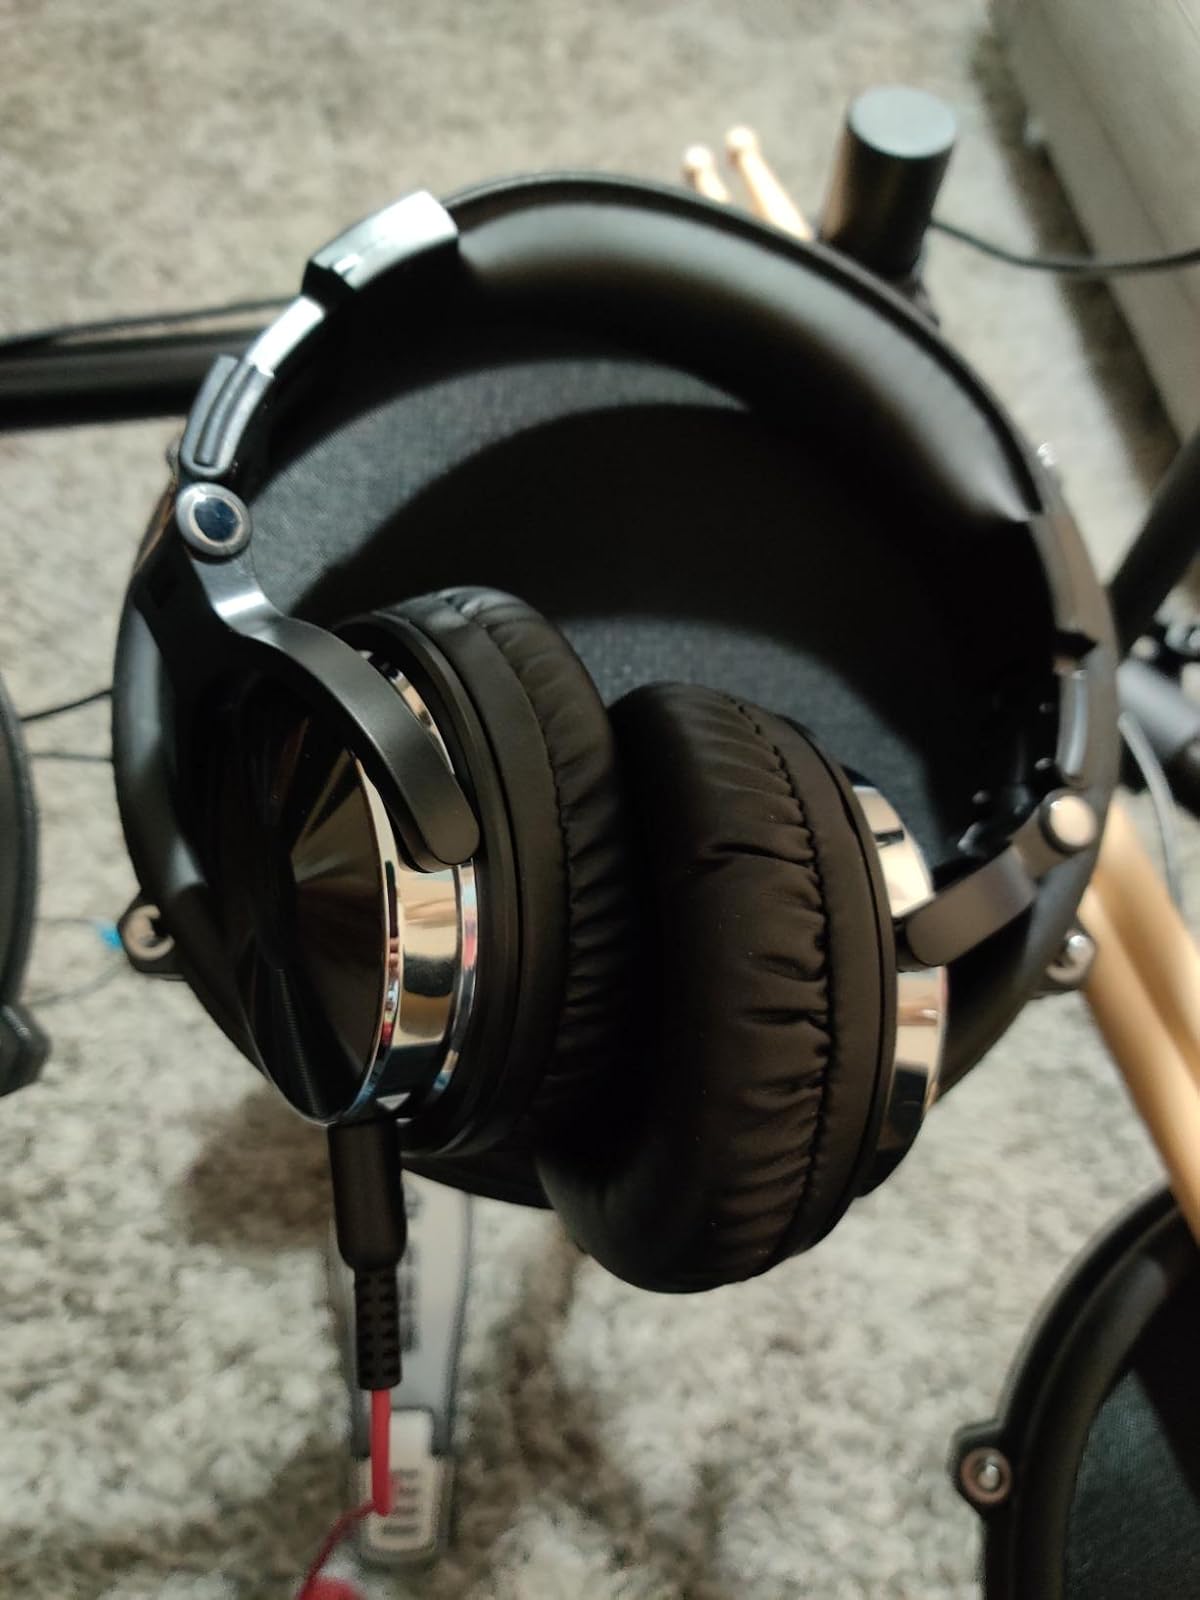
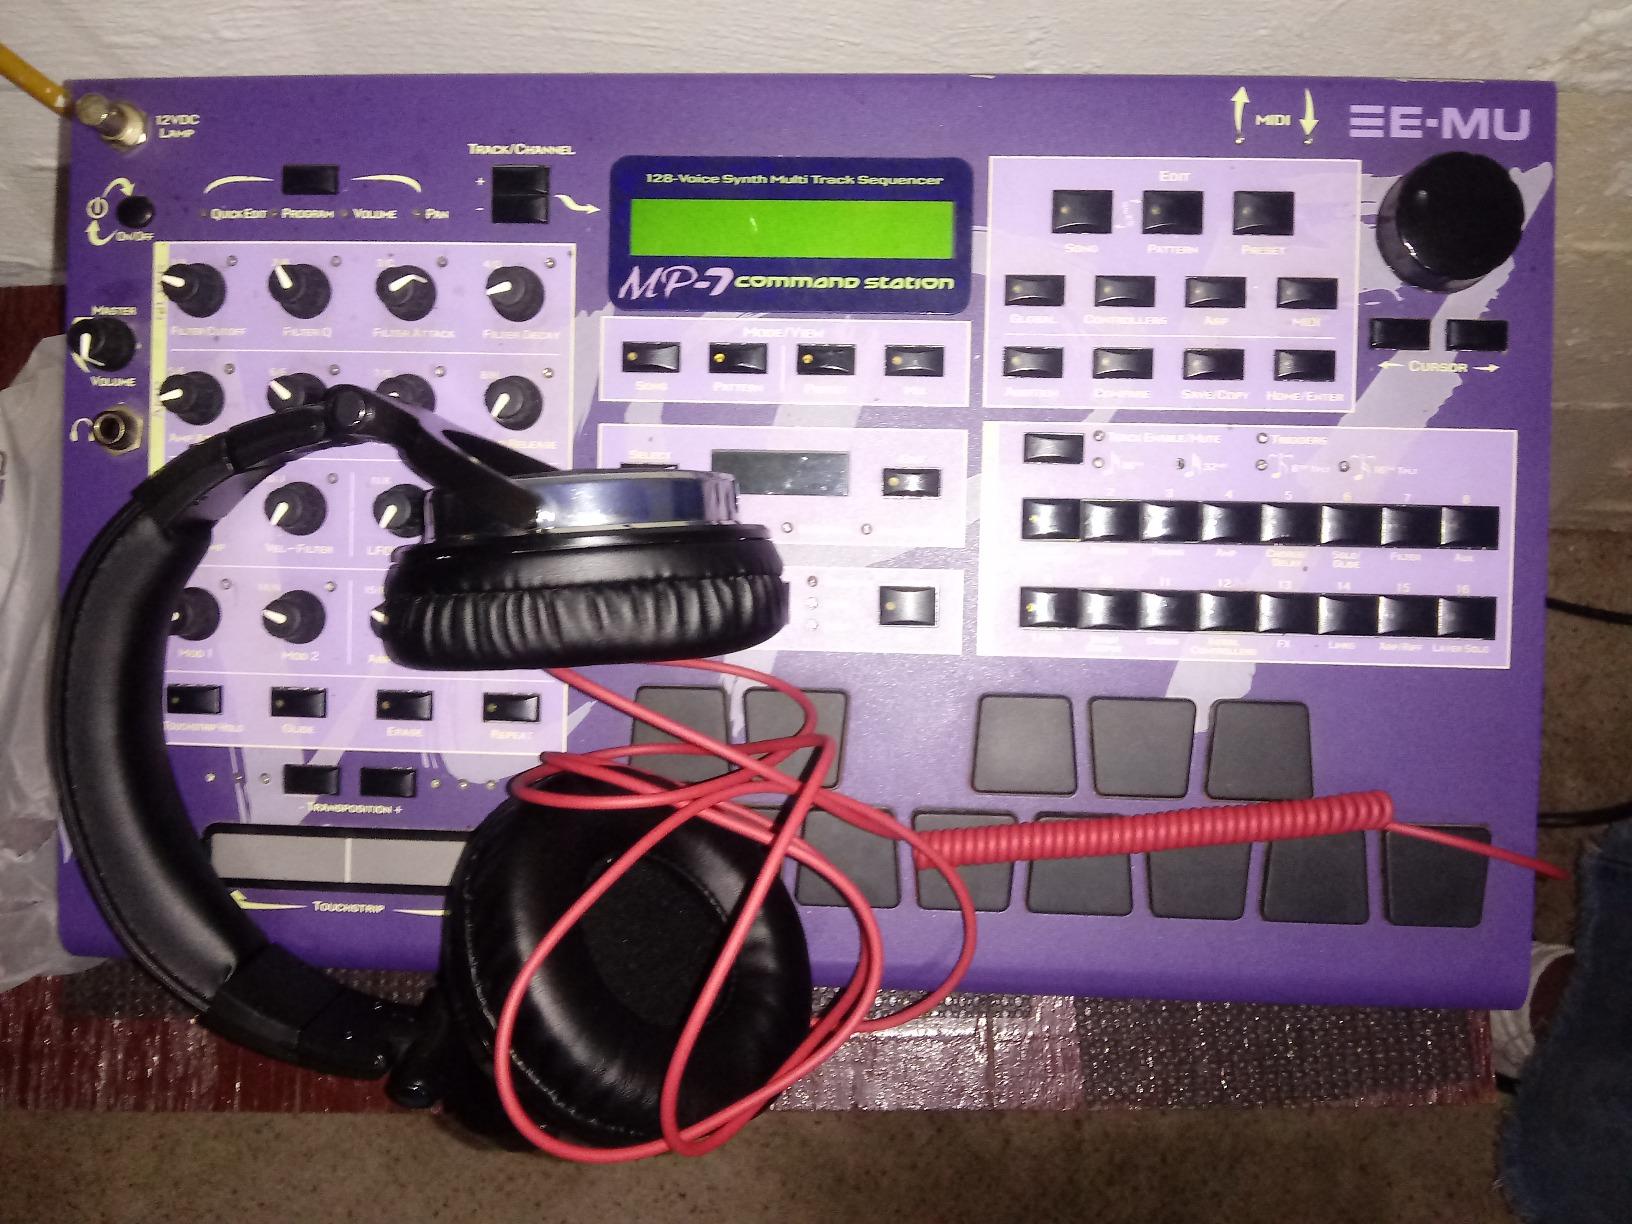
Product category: headphones
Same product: yes